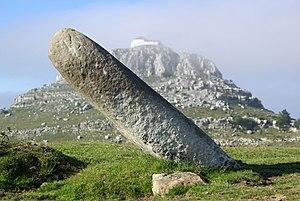
Cette liste non exhaustive recense les principaux sites mégalithiques en Cantabrie, en Espagne.
Le menhir de Ilso de Lodos, connu également sous le nom de Menhir de Alto de Guriezo, est un mégalithe datant du Néolithique situé près de la commune de Guriezo, dans la communauté autonome de Cantabrie.